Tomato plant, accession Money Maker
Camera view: tilt-top (135 deg); turntable rotation: 120 degrees
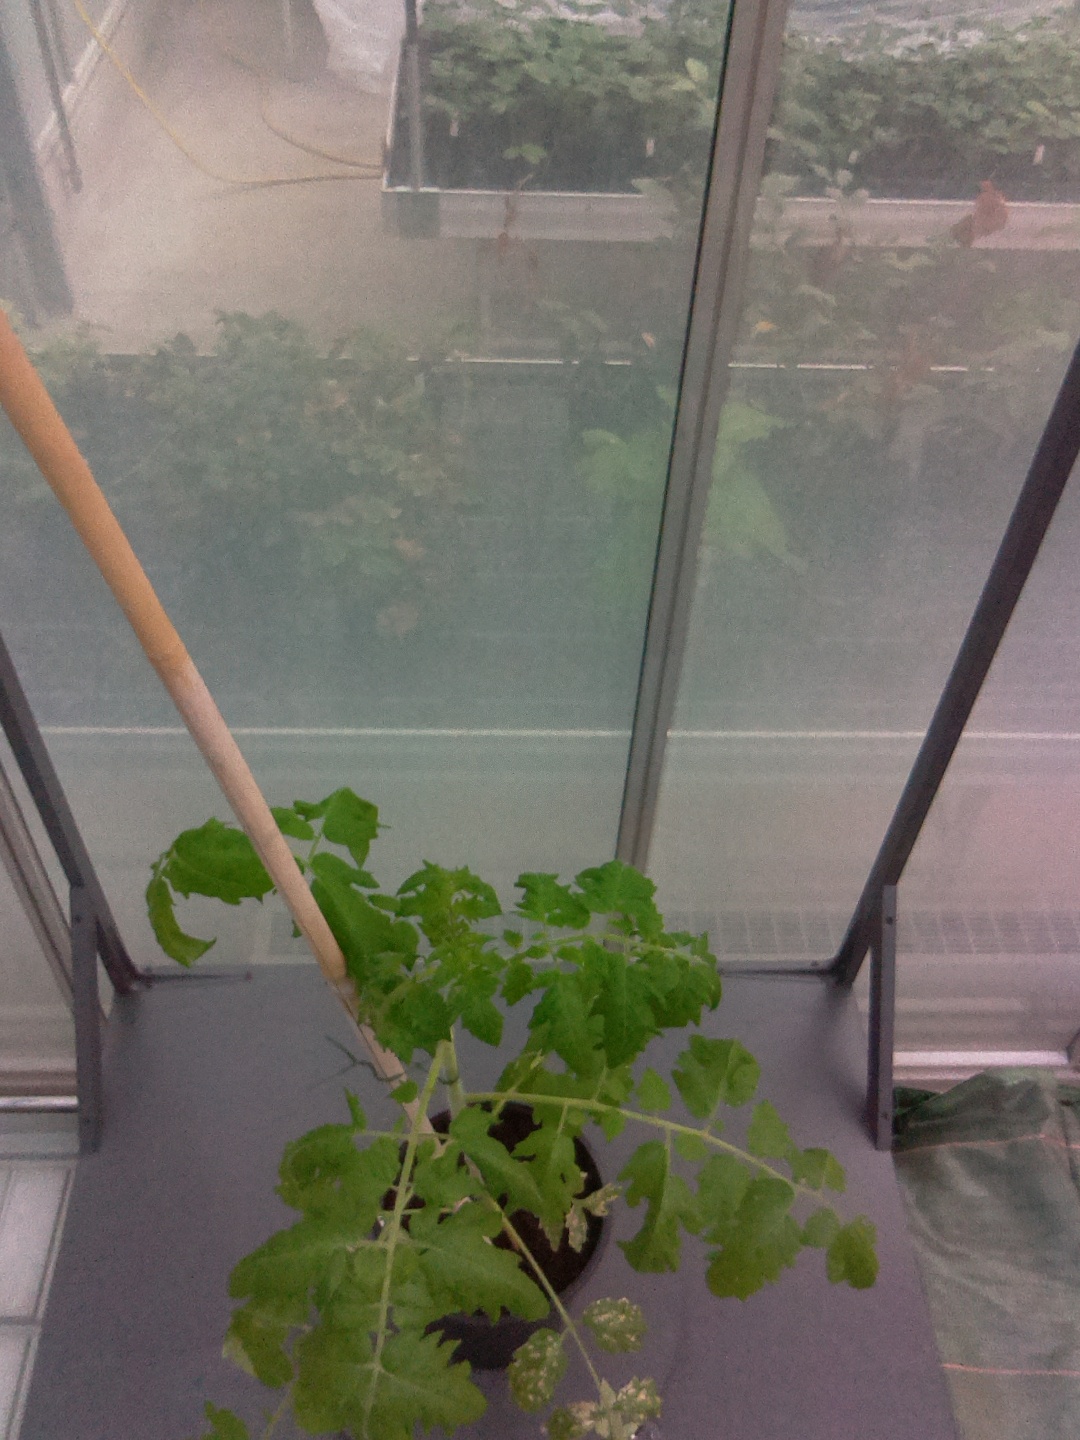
BBCH growth stage 53: 3 inflorescences visible